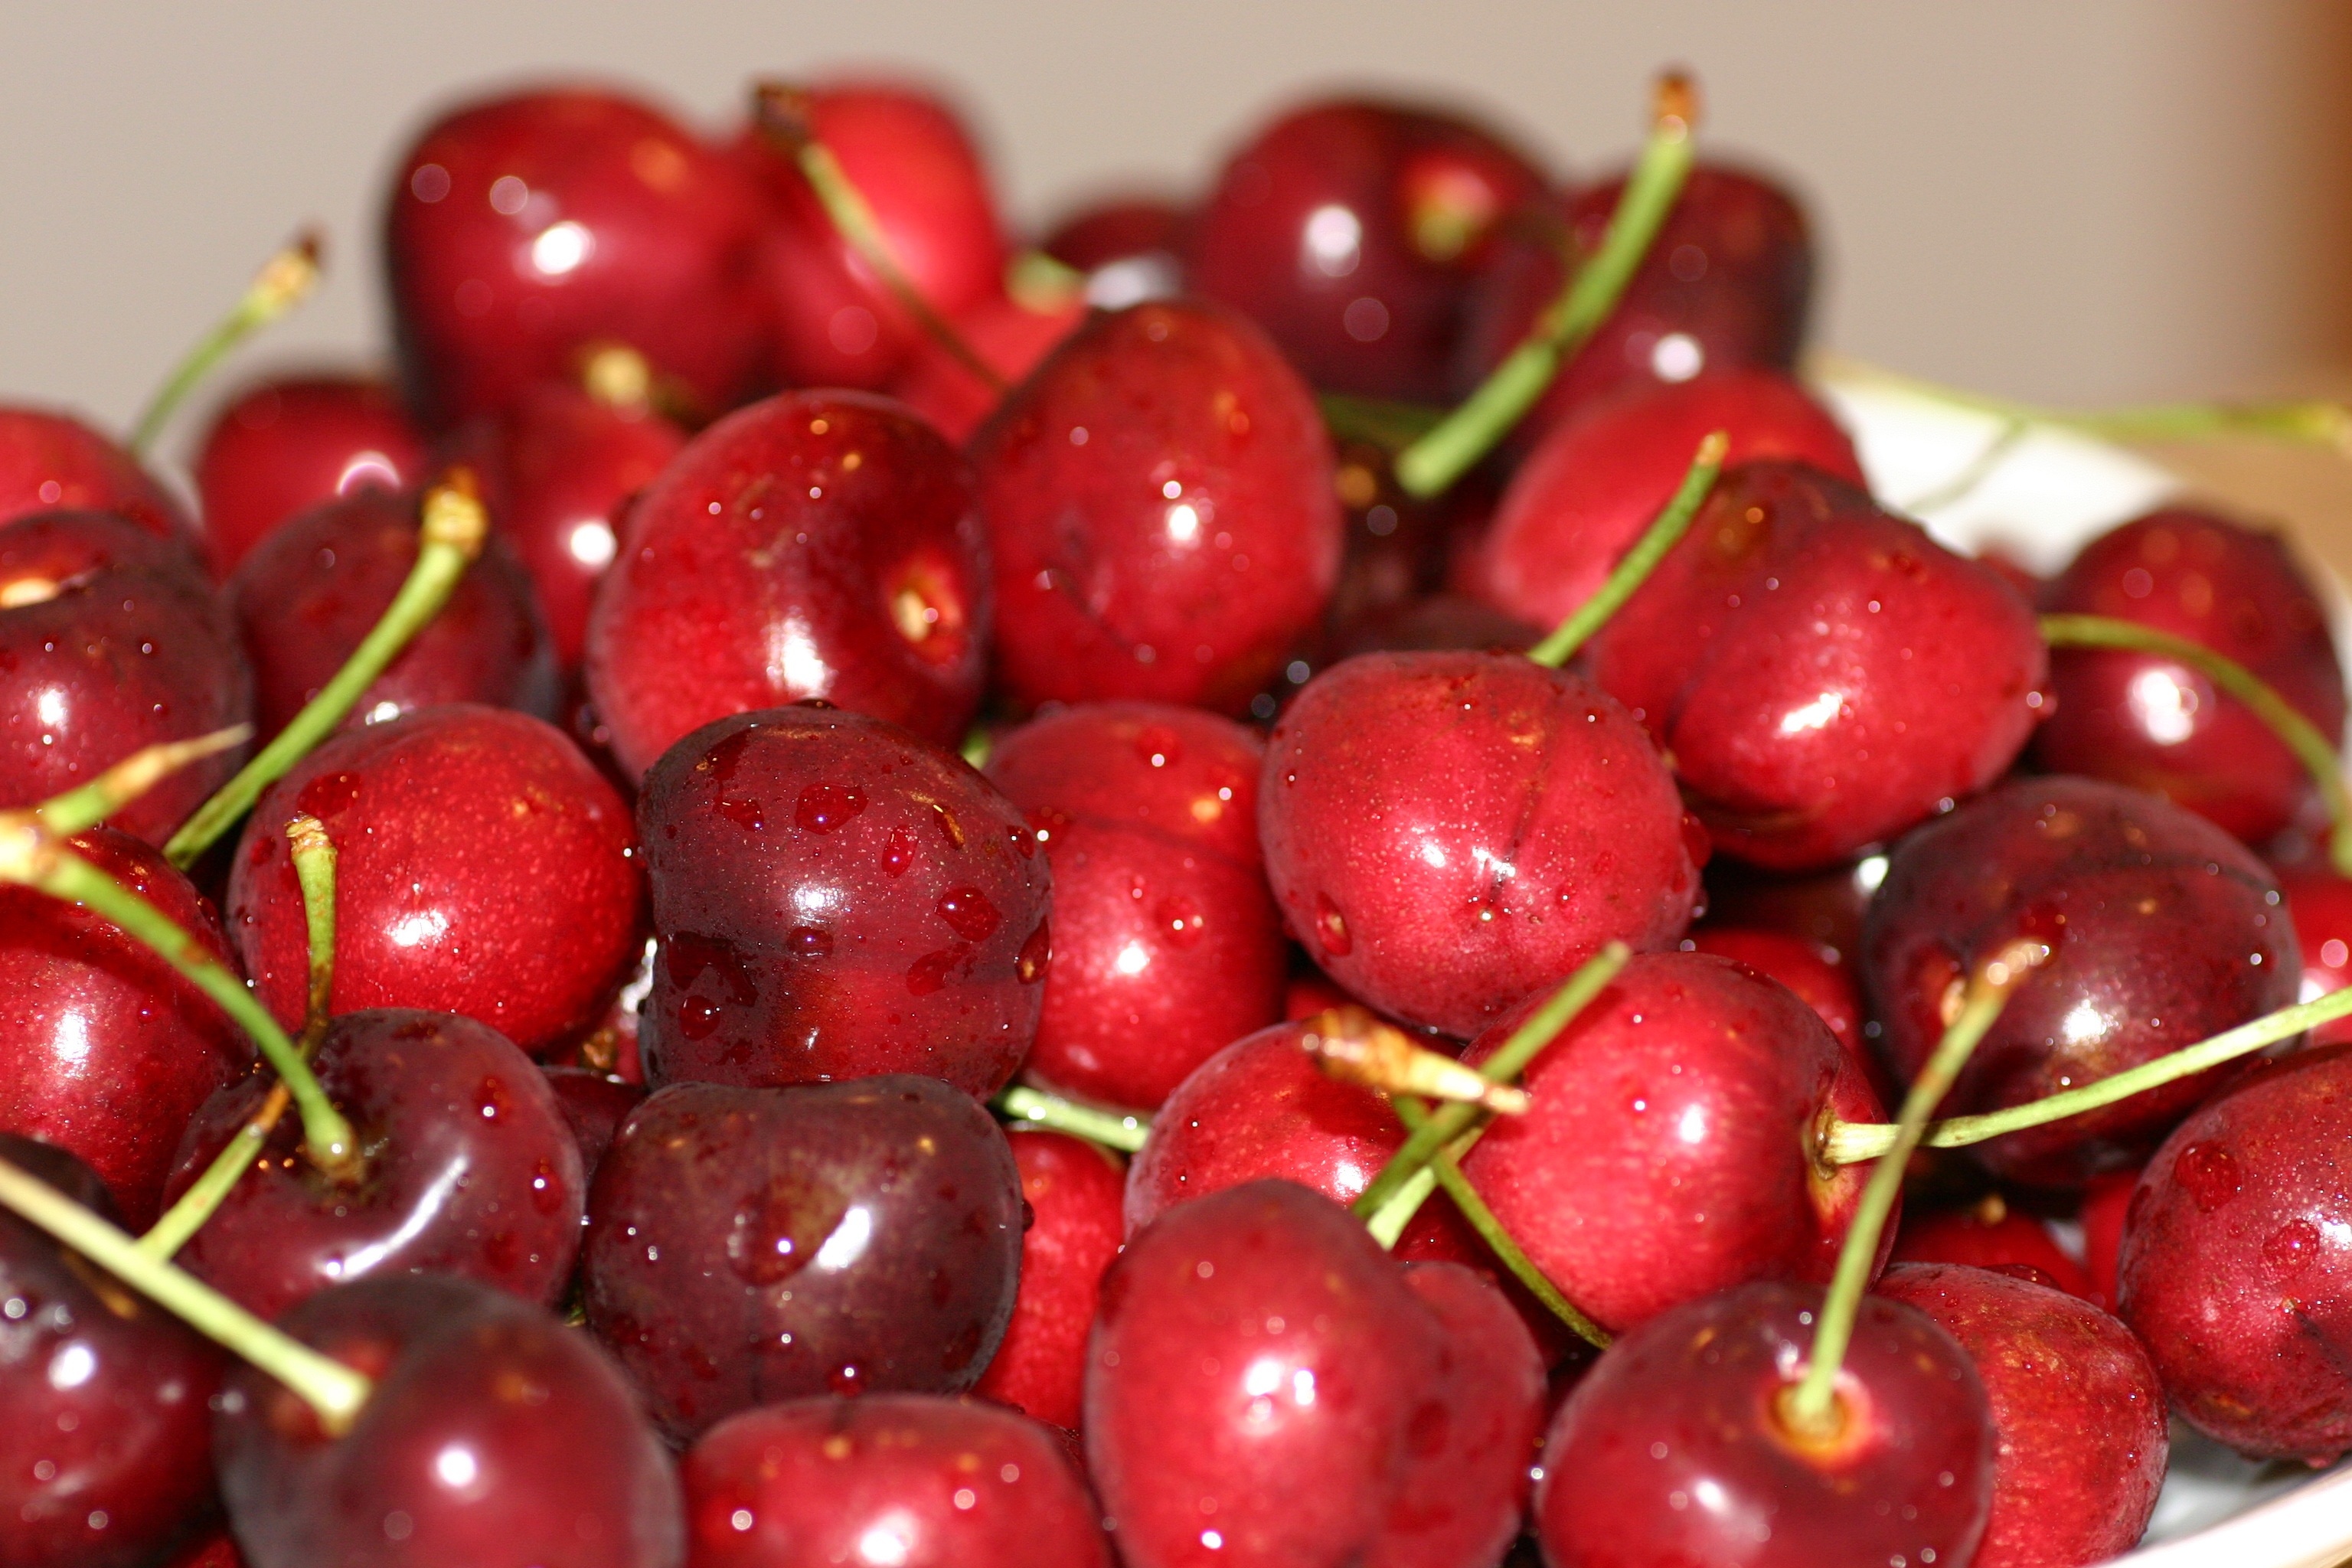
plant, fruit, berry, sweet, ripe, food, spring, produce, fresh, juicy, healthy, delicious, cranberry, berries, raw, diet, cherry, organic, flowering plant, rose family, acerola, malpighia, nutrient, lingonberry, land plant, rose order, zante currant, camu camu